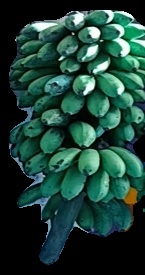
Variety: rasbale
Grade: grade2